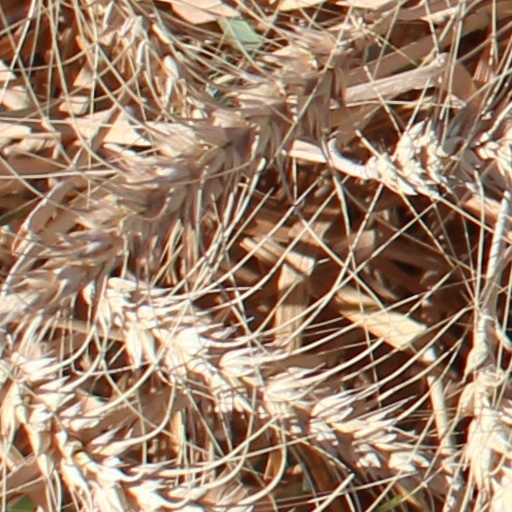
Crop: wheat